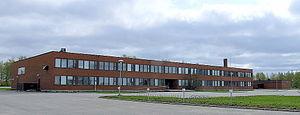
Kaija Siren est une architecte finlandaise.
Heikki Siren, né le 5 octobre 1918 à Helsinki et mort le 25 février 2013 dans la même ville, est un architecte finlandais.